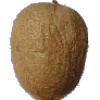
Label: Kiwi 1